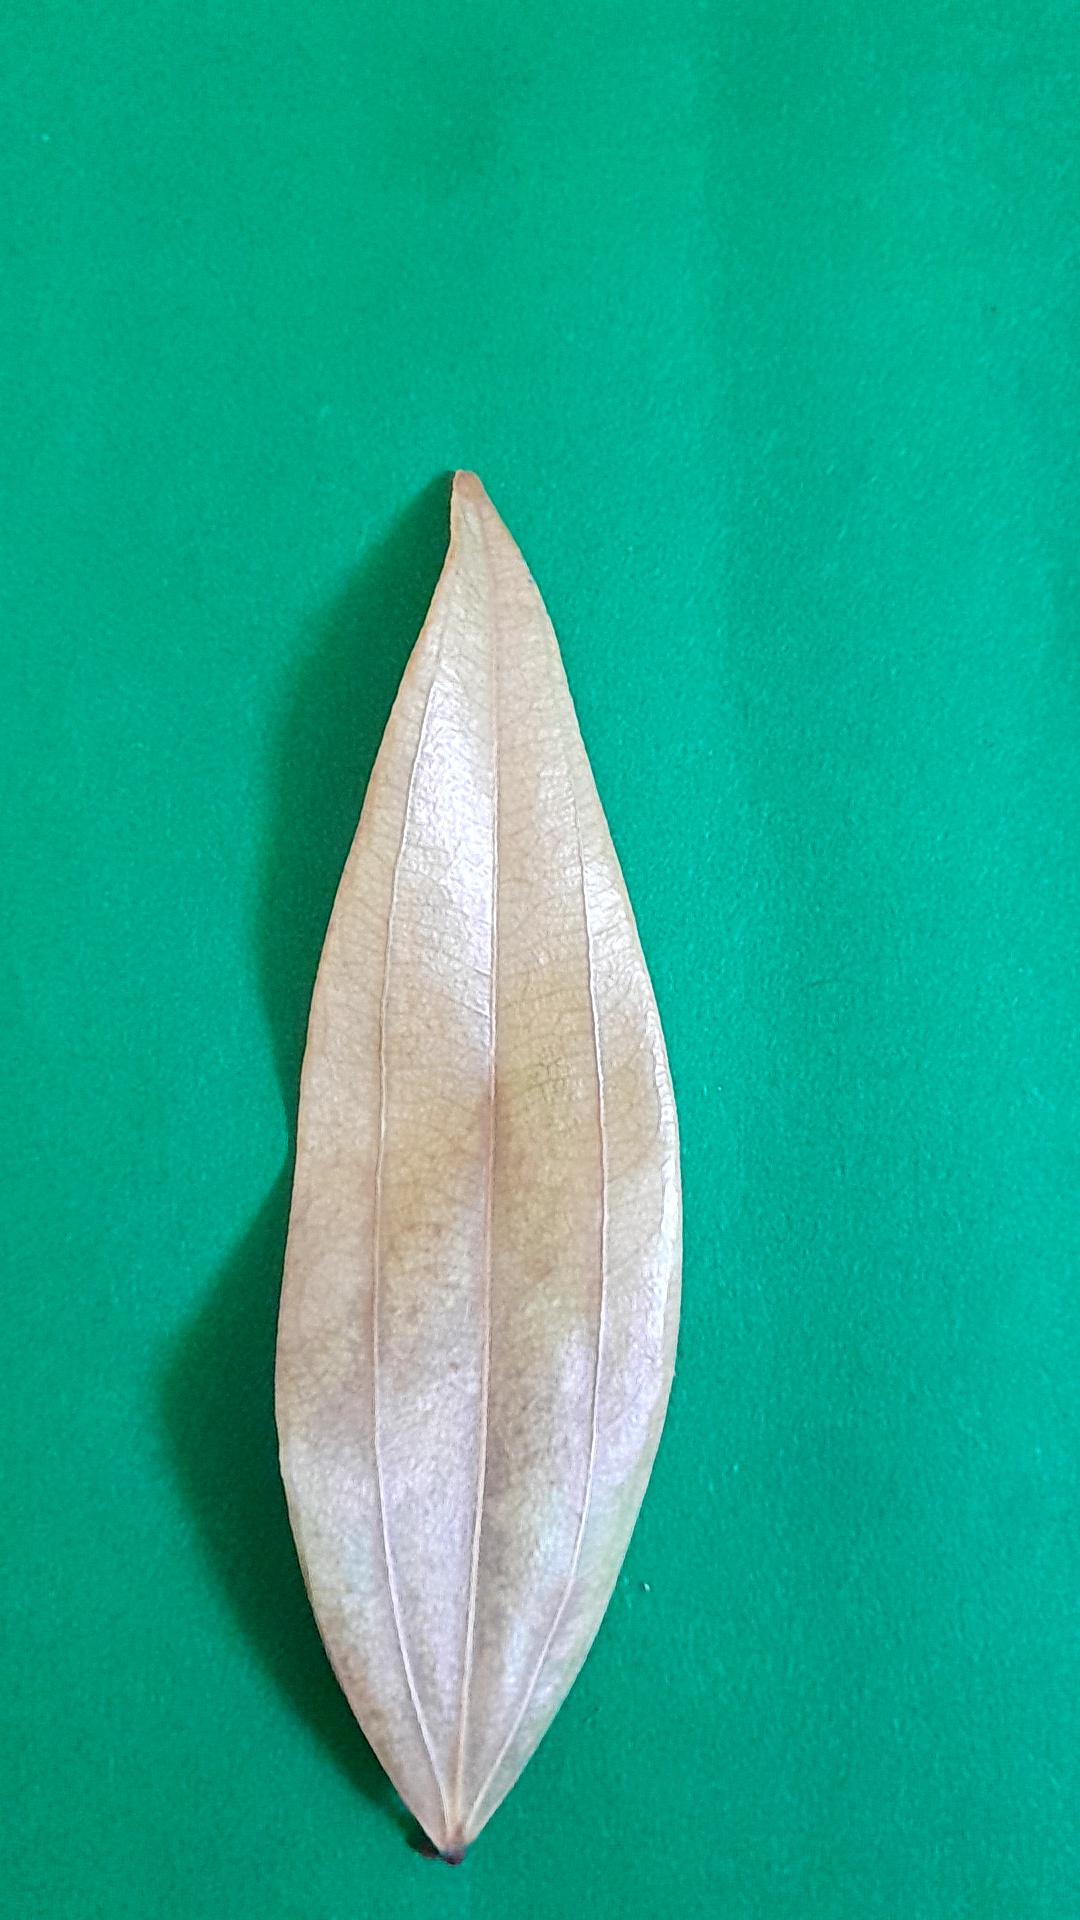
Label: Dry Leaf